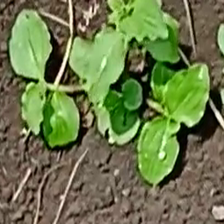
Weed species: Kena_(Commplina_benghalensio)